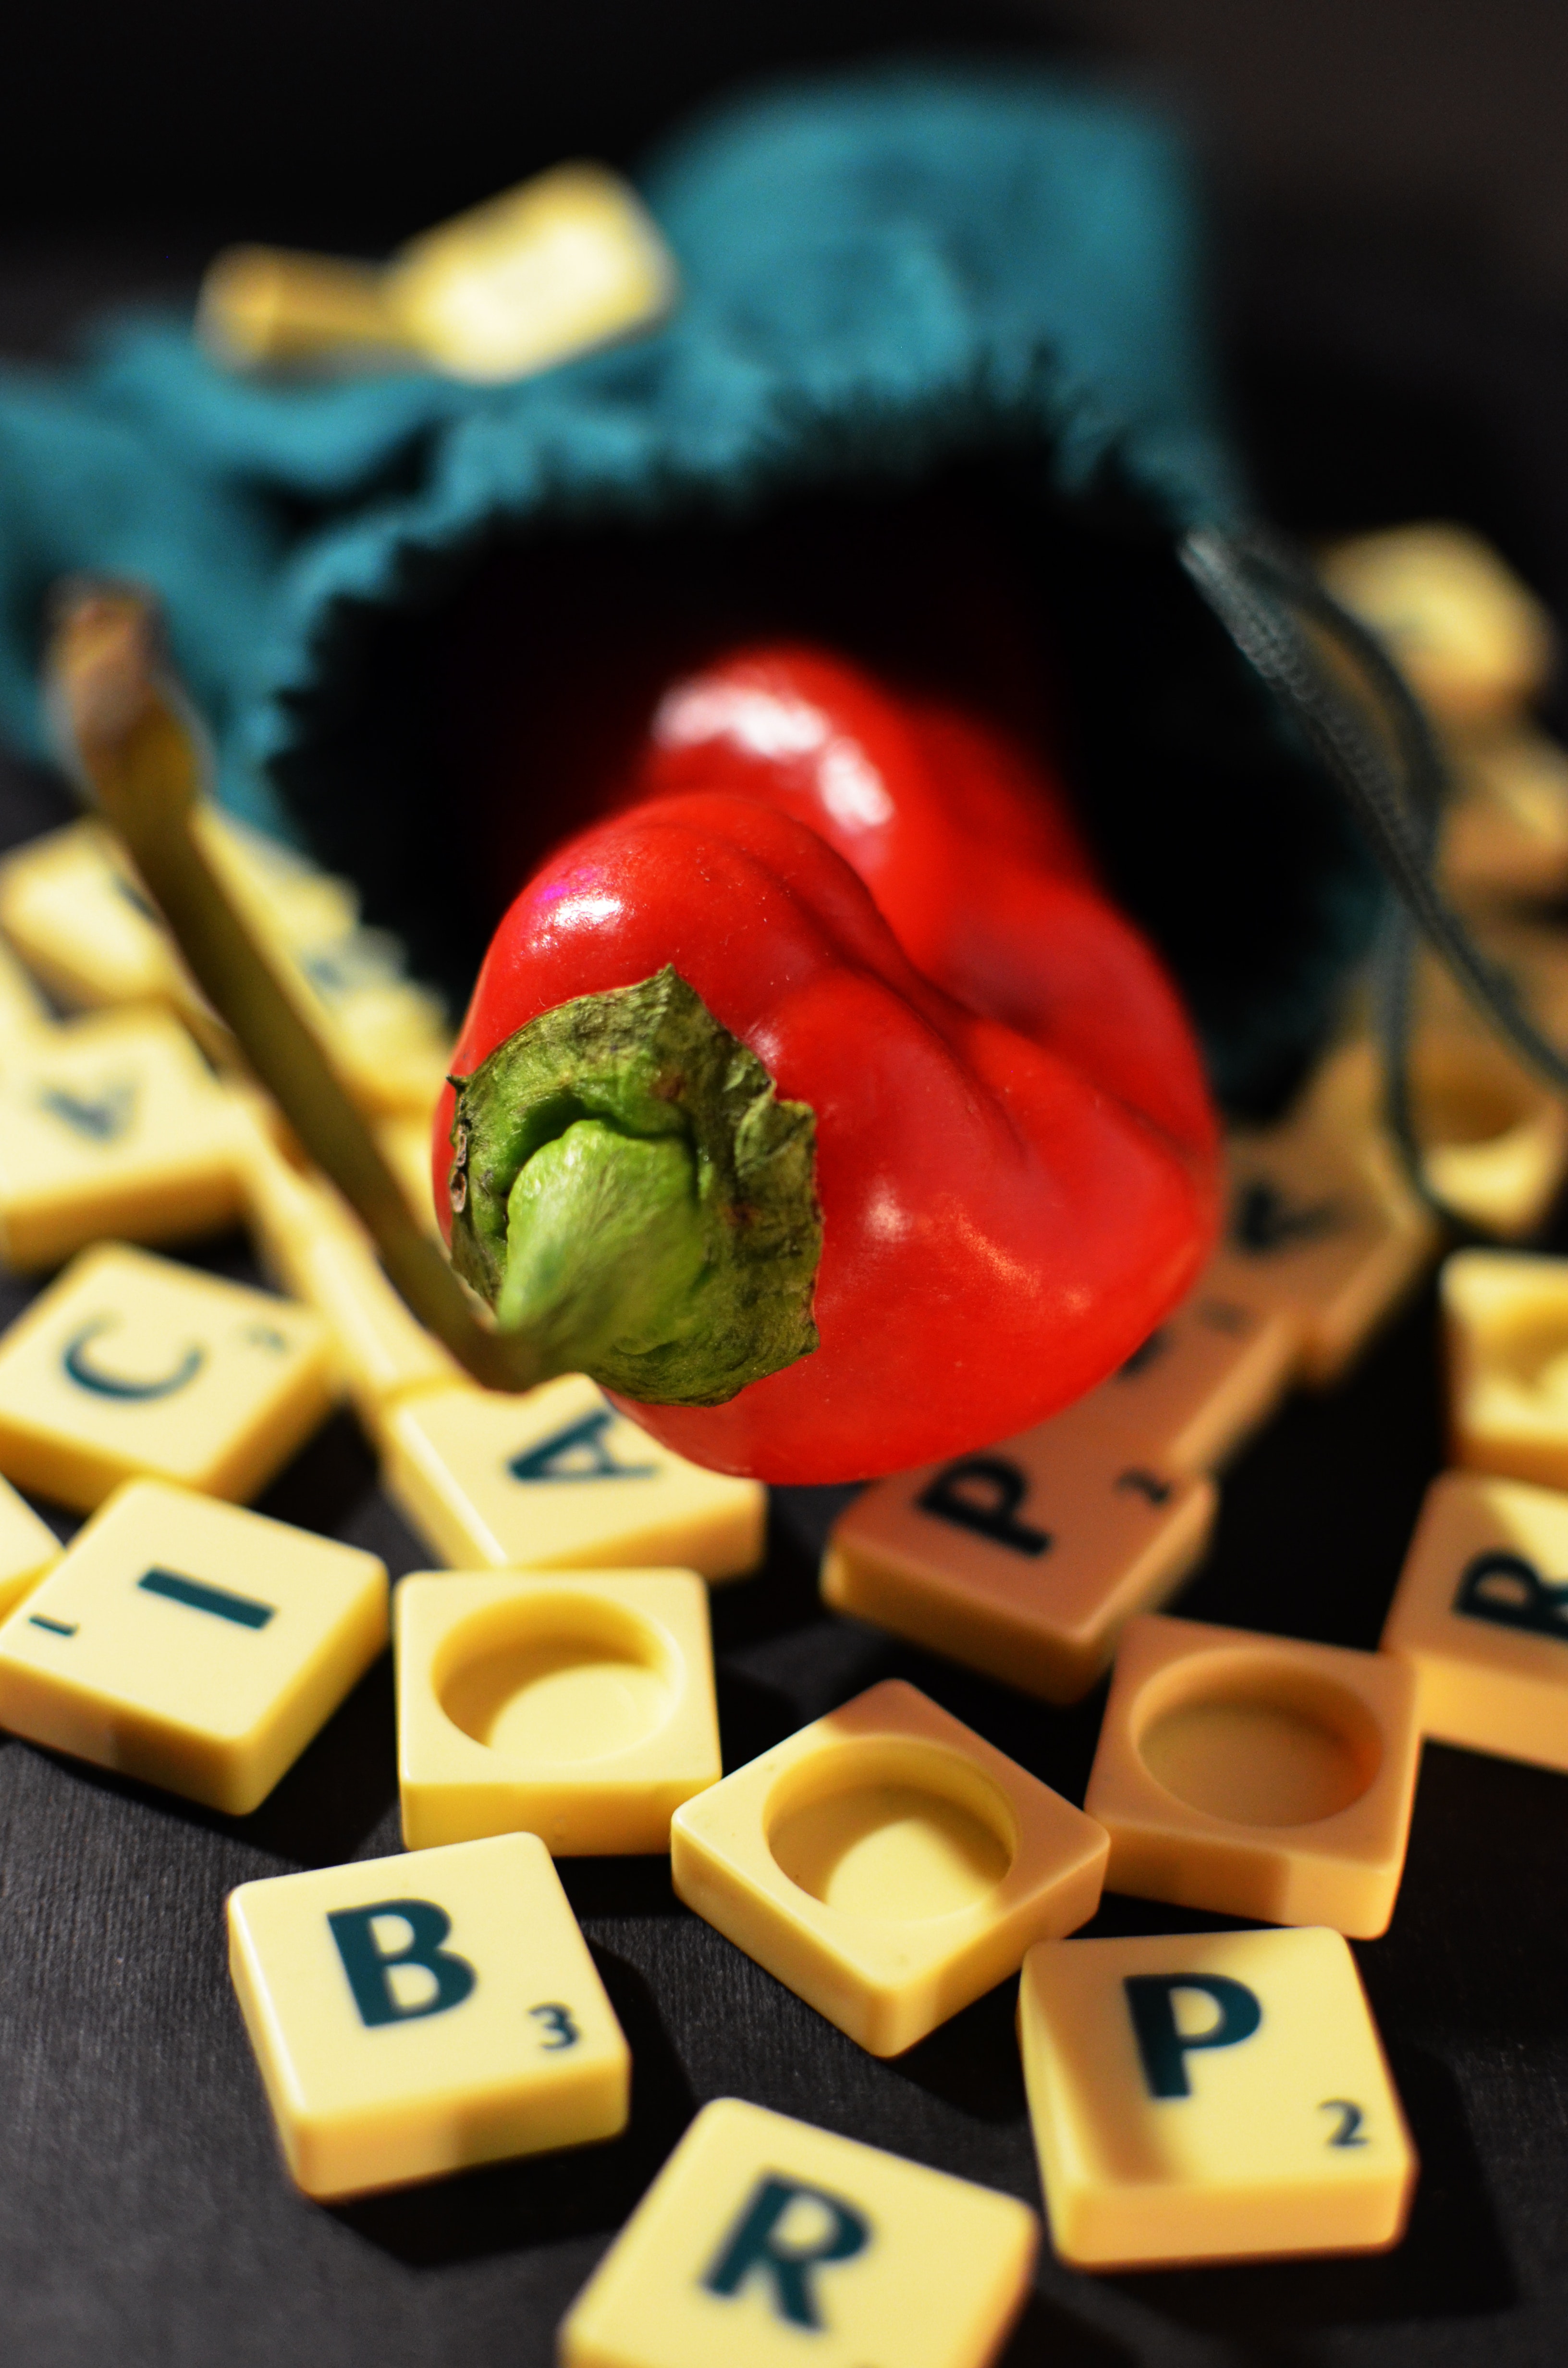
games, indoor games and sports, board game, tabletop game, dice game, dice, recreation, play, comfort food, cuisine